Edmund Blacket

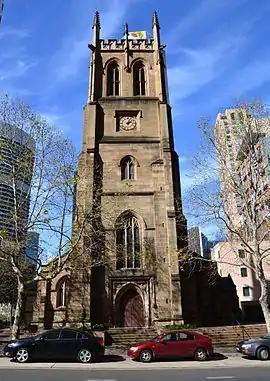
The tower of St Philip's Church, Sydney, (1848-58), was inspired by that of the Bishop's "alma mater", Madgdalen College, Oxford.

In 1847 Blacket was officially appointed Diocesan Architect for the Church of England, while still continuing with his private practice. The designs of three of Blacket's most significant churches date from 1847 to 1848. These are St. Paul's, Redfern, St. Mark's, Darling Point and St. Philip's, Church Hill. As Joan Kerr points out, Blacket has used these three buildings as essays on the three main periods of English Gothic architecture: Early English, Decorated and Perpendicular, his motive being perhaps to impress Sydney with his scholarship.